Network address

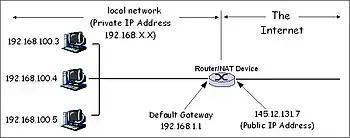
Network diagram with IP network addresses indicated e.g. 192.168.100.3.

A network address is an identifier for a node or host on a telecommunications network. Network addresses are designed to be unique identifiers across the network, although some networks allow for local, private addresses, or locally administered addresses that may not be unique. Special network addresses are allocated as broadcast or multicast addresses. These too are not unique.